Little Miss P

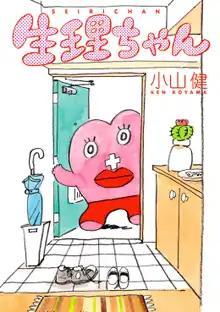
Cover of first volume of the manga series, featuring Little Miss P

is a Japanese manga series by Ken Koyama. The series follows the titular character, an anthropomorphized period, as she visits menstruating women in various scenarios and contexts. Launched as a webcomic in 2017, Little Miss P was serialized in the manga magazine Monthly Comic Beam from January 2017 to October 2020 and was adapted into a live-action film in 2019. The series has been critically acclaimed, and won a Tezuka Osamu Cultural Prize in 2019.